EGOT

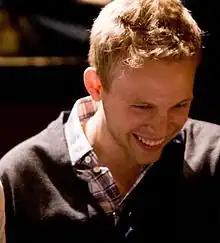
Justin Paul became the twenty-first person to win all four awards. As of 2024, Paul and Benj Pasek achieved this status within the fastest time.

English lyricist and librettist Tim Rice (born 1944) received his fourth distinct award in 2018. Between 1980 and 2018, Rice received a total of 12 awards, and shares all of his awards with fellow EGOTs Elton John, John Legend, Andrew Lloyd Webber, and Alan Menken. On September 9, 2018, Lloyd Webber, Legend, and Rice all simultaneously became EGOTs when they were collectively awarded the Primetime Emmy Award for Outstanding Variety Special (Live) for "Jesus Christ Superstar Live in Concert".